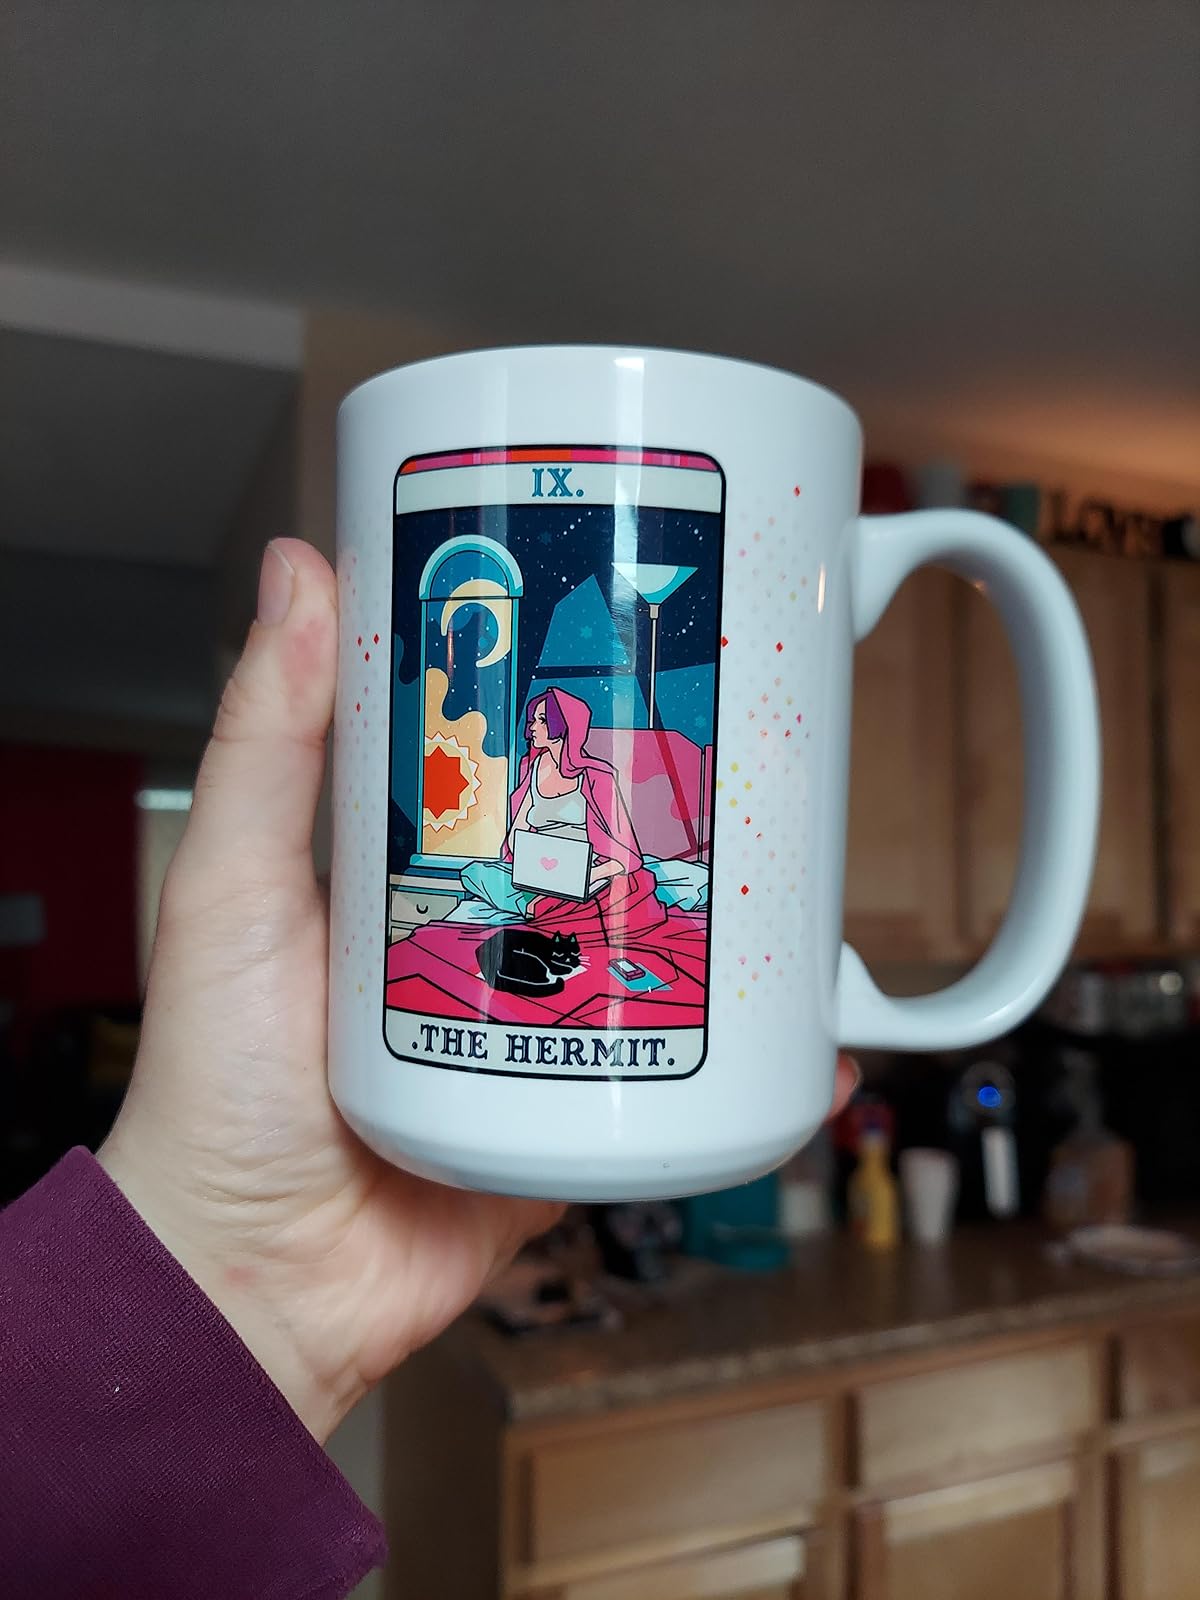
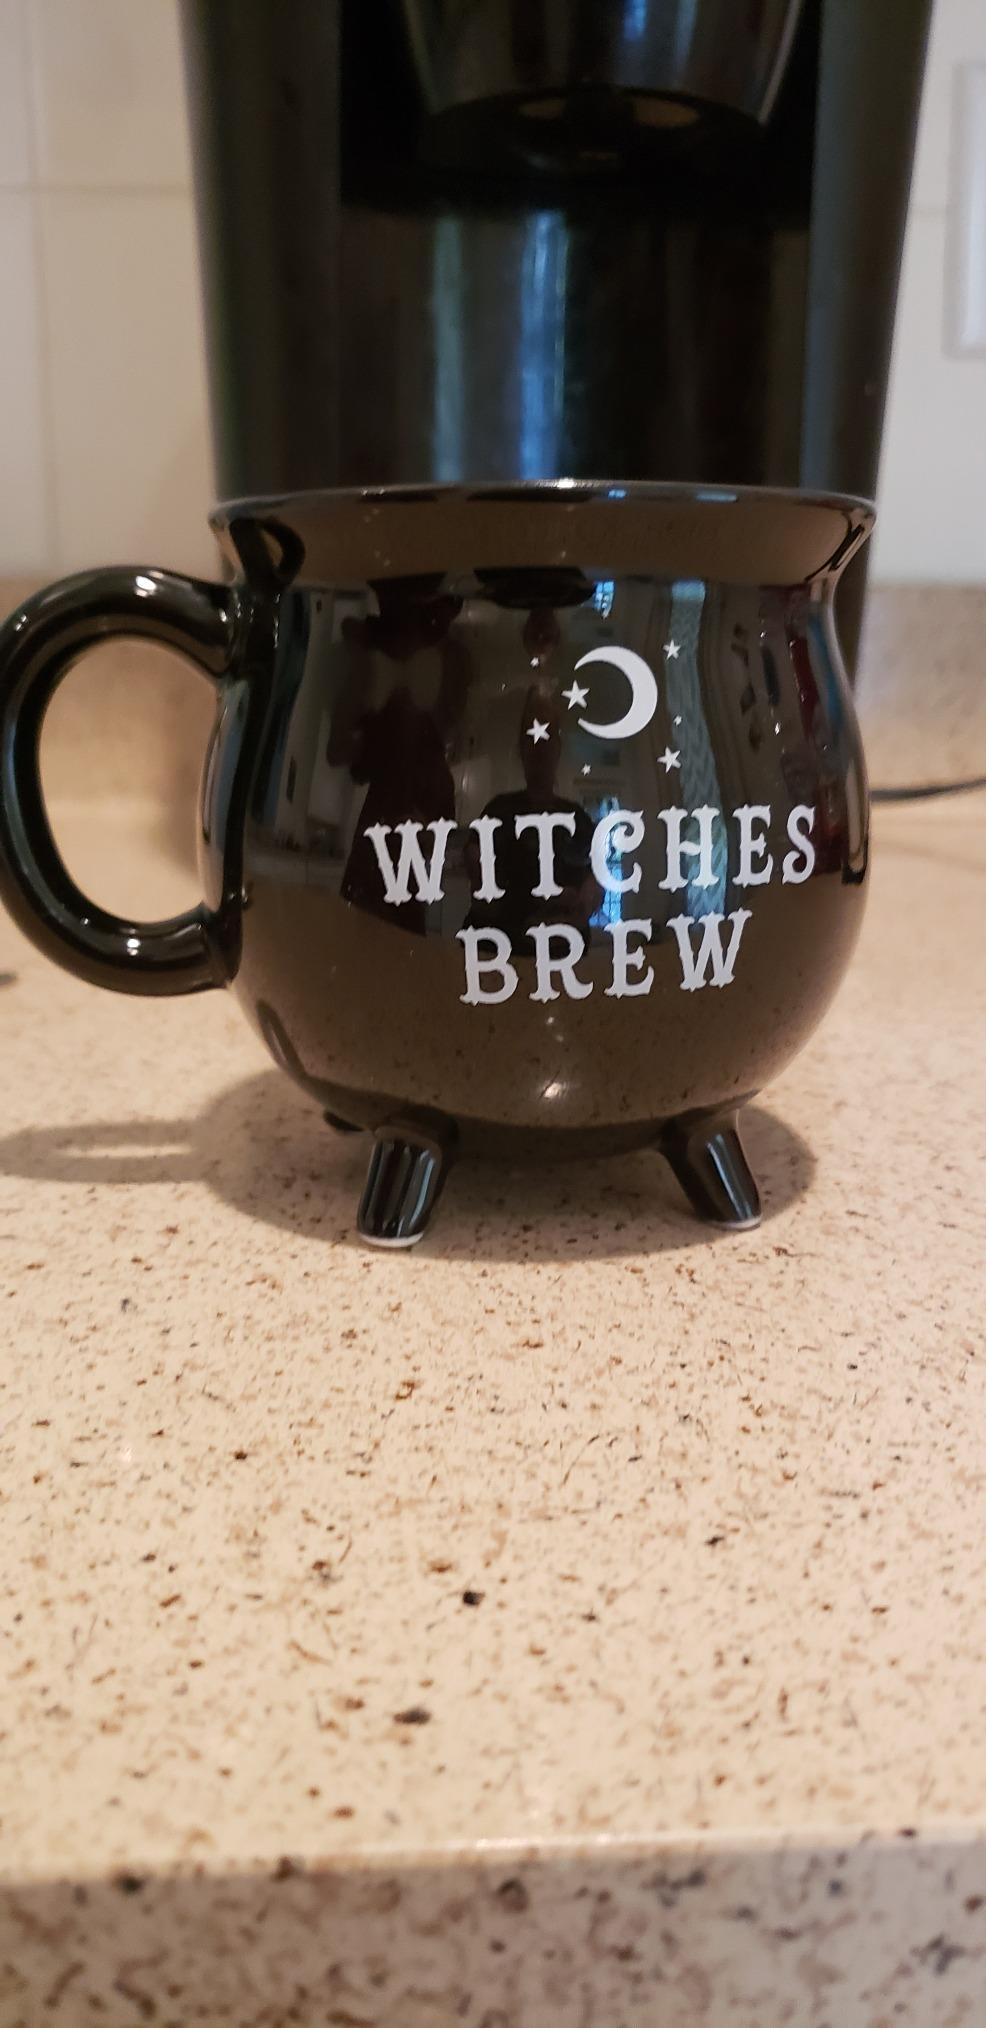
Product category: items_mug
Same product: no